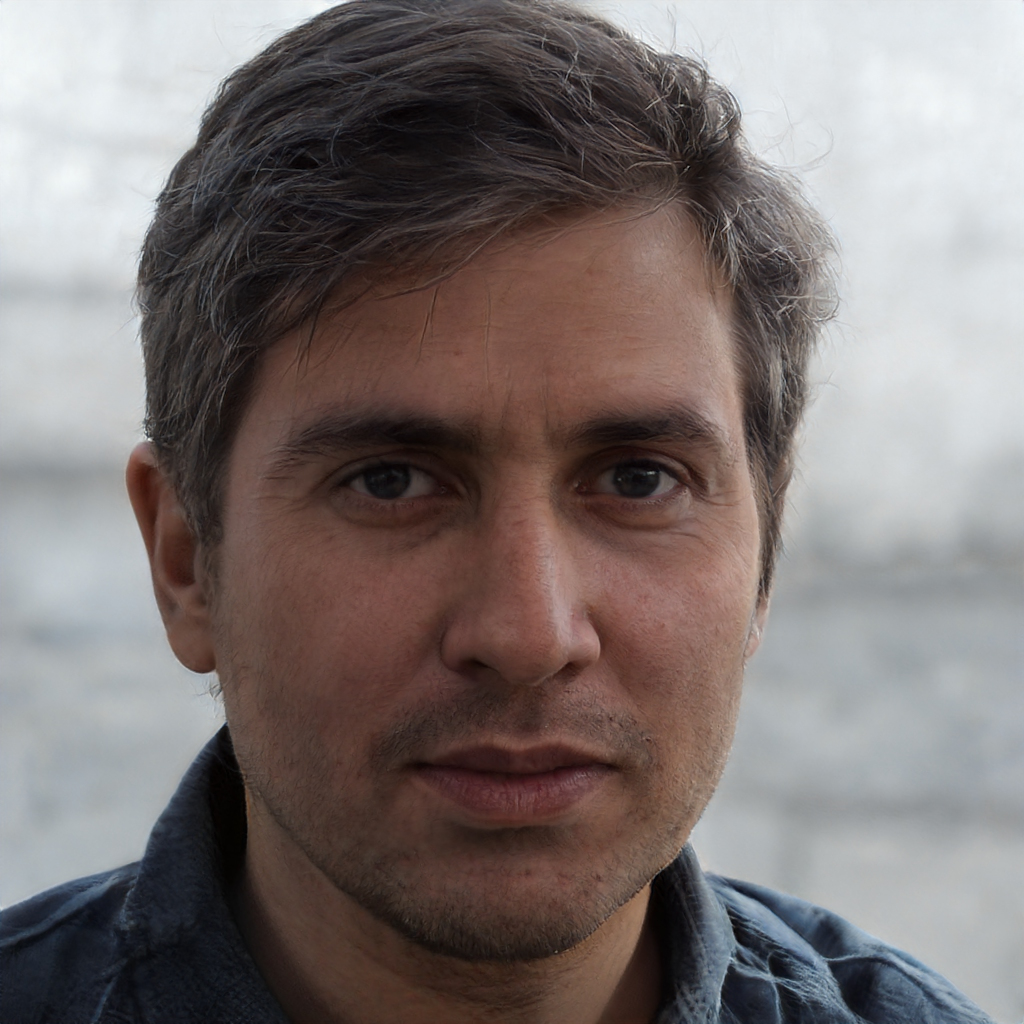
Gender: Male